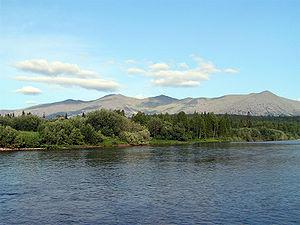
La Vichera ou Vichéra est une rivière de Russie d'Europe, dans le krai de Perm. C'est un affluent gauche de la Kama, donc un sous-affluent de la Volga.
Le kraï de Perm est une entité fédérale russe créée le 1ᵉʳ décembre 2005, à la suite du référendum de 2004 sur la fusion de l'oblast de Perm et du district autonome de Komi-permiak. La ville de Perm devint la capitale administrative de la nouvelle entité agrandie.
Un écotone est une zone de transition écologique entre deux écosystèmes. Par exemple, le passage de la savane à la forêt, ou le passage d'une plaine alluviale à une zone non inondable. En écologie du paysage, il correspond à une lisière. Comme dans le cas des biomes, la végétation joue un rôle important dans la caractérisation d'un écotone, du fait de la marque physionomique prépondérante qu'elle imprime au paysage.